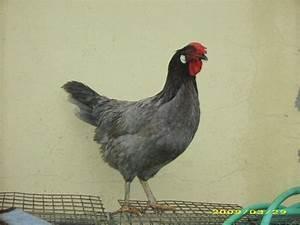
chicken